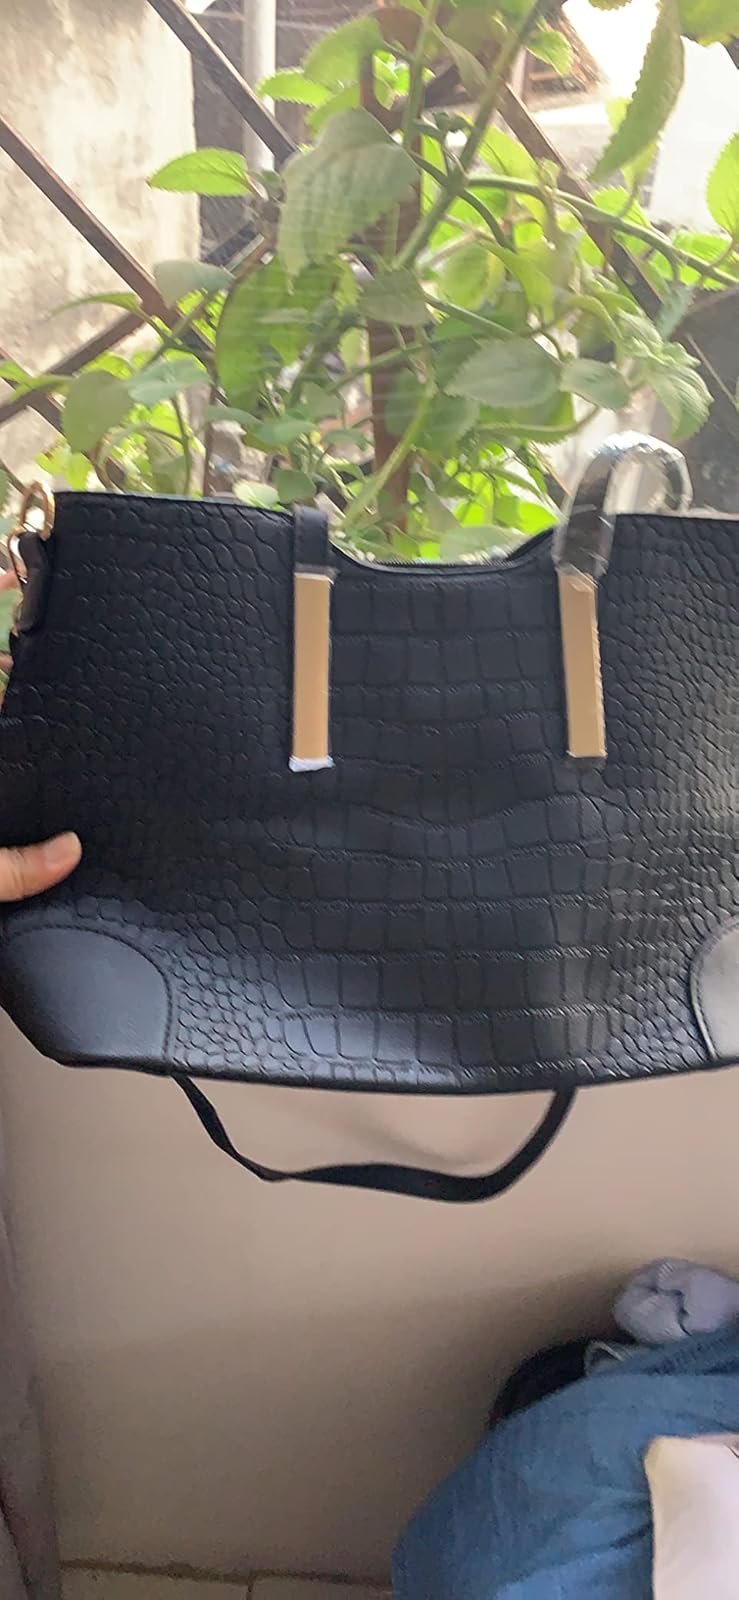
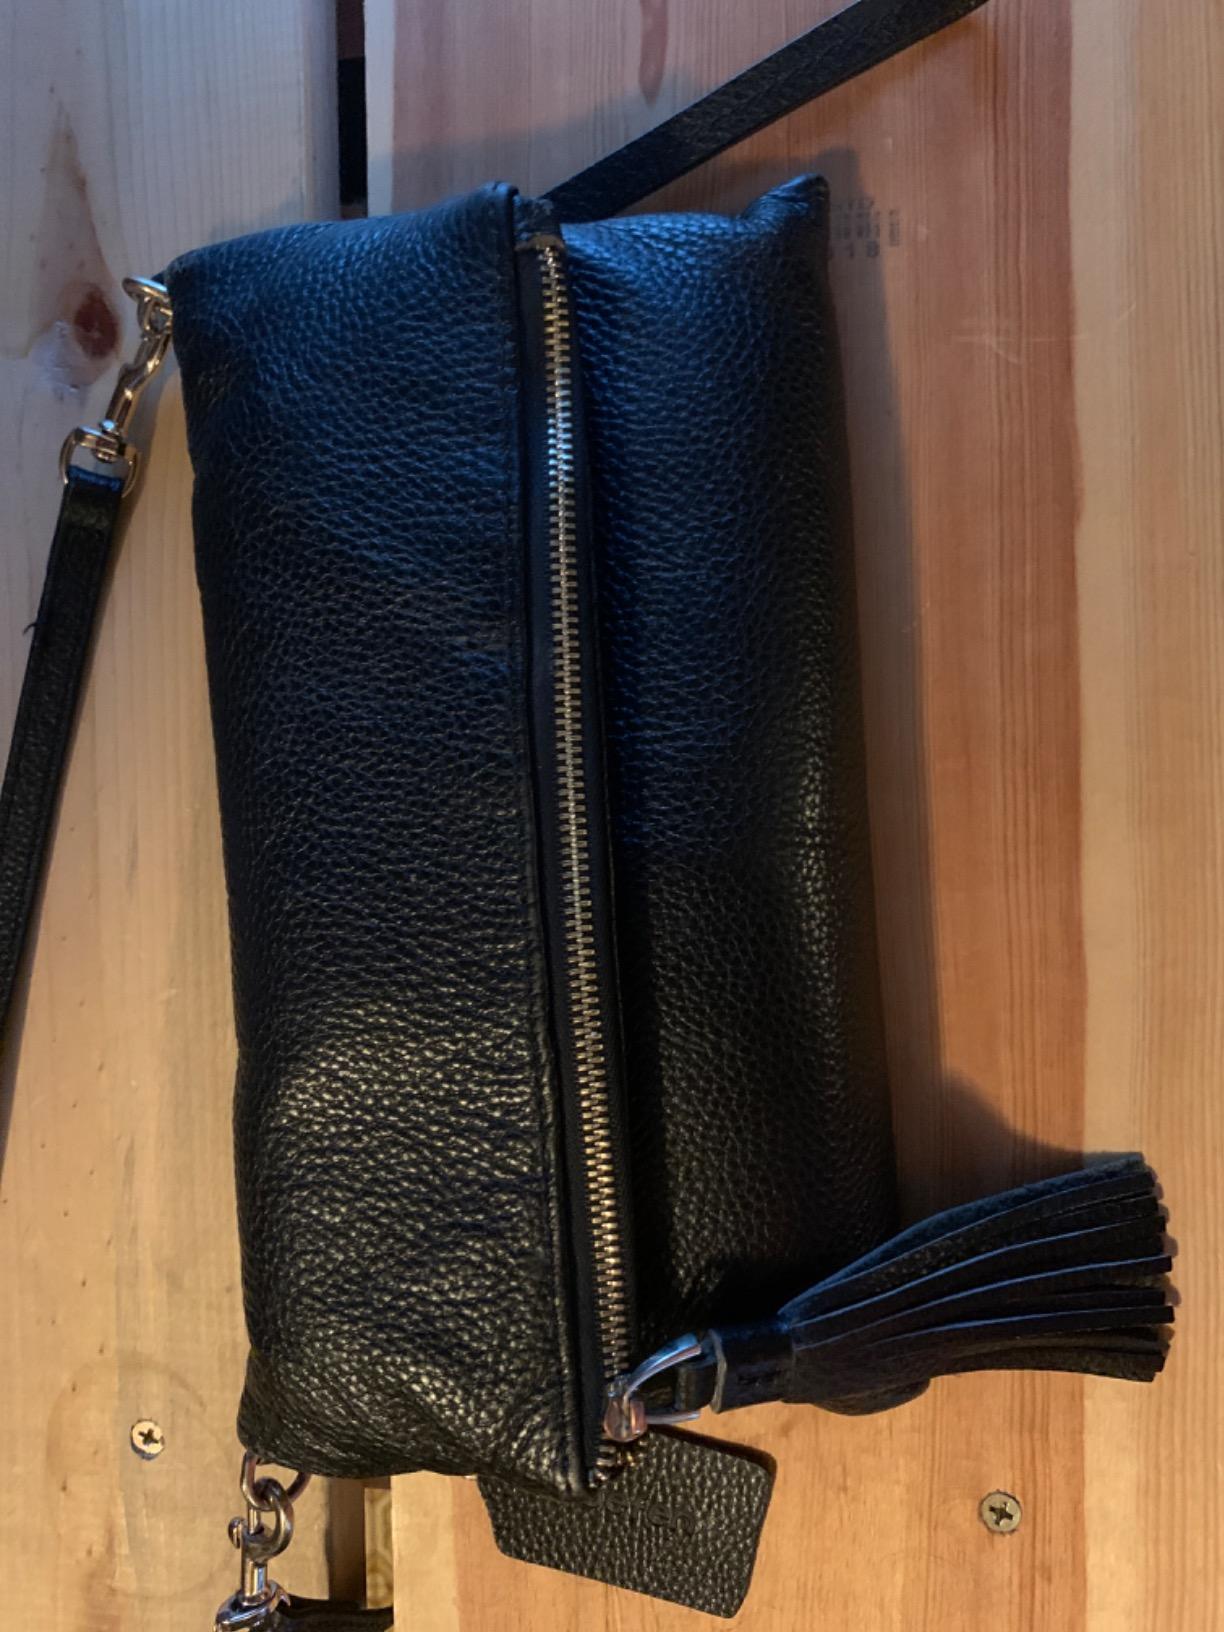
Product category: accessories_handbag
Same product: no